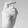
ASL letter: X